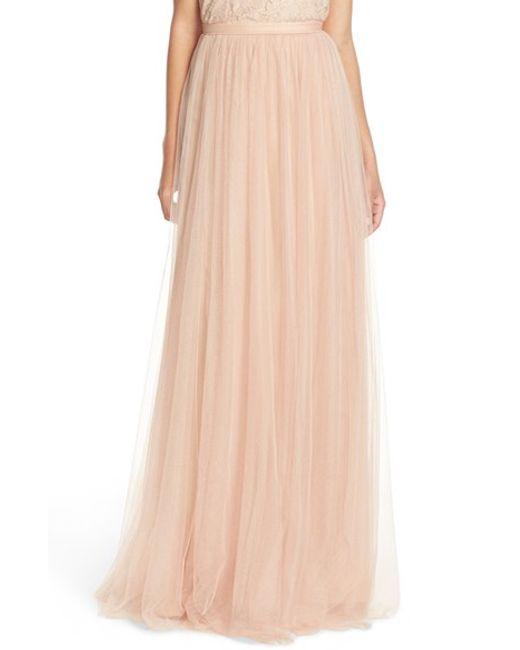
Damen Pfirsich voller langer Maxi-Tüllrock für halbformelle oder formelle Ausflüge